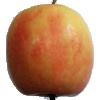
Label: apple_pink_lady